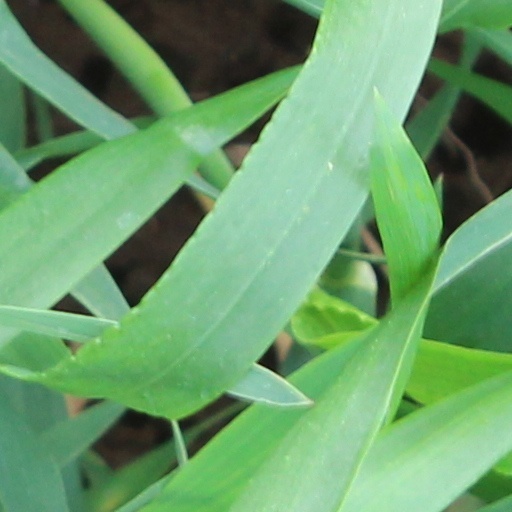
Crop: wheat